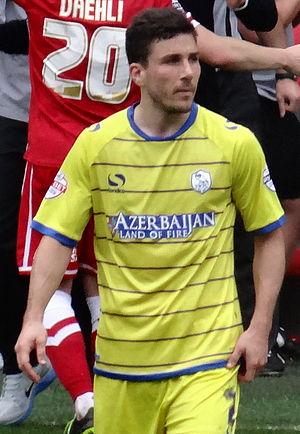
Lewis Edward Buxton est un footballeur anglais. Il joue au poste de défenseur.